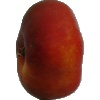
Label: Nectarine Flat 1